David Trimble

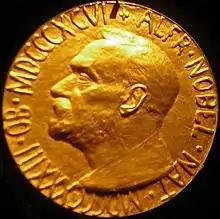
Nobel Peace Prize

In October 1998, Trimble and John Hume were awarded the Nobel Peace Prize for their efforts to find a peaceful solution to the conflict in Northern Ireland. The Nobel Institute noted: As the leader of the traditionally predominant party in Northern Ireland, David Trimble showed great political courage when, at a critical stage of the process, he advocated solutions which led to the [Belfast (Good Friday)] peace agreement.